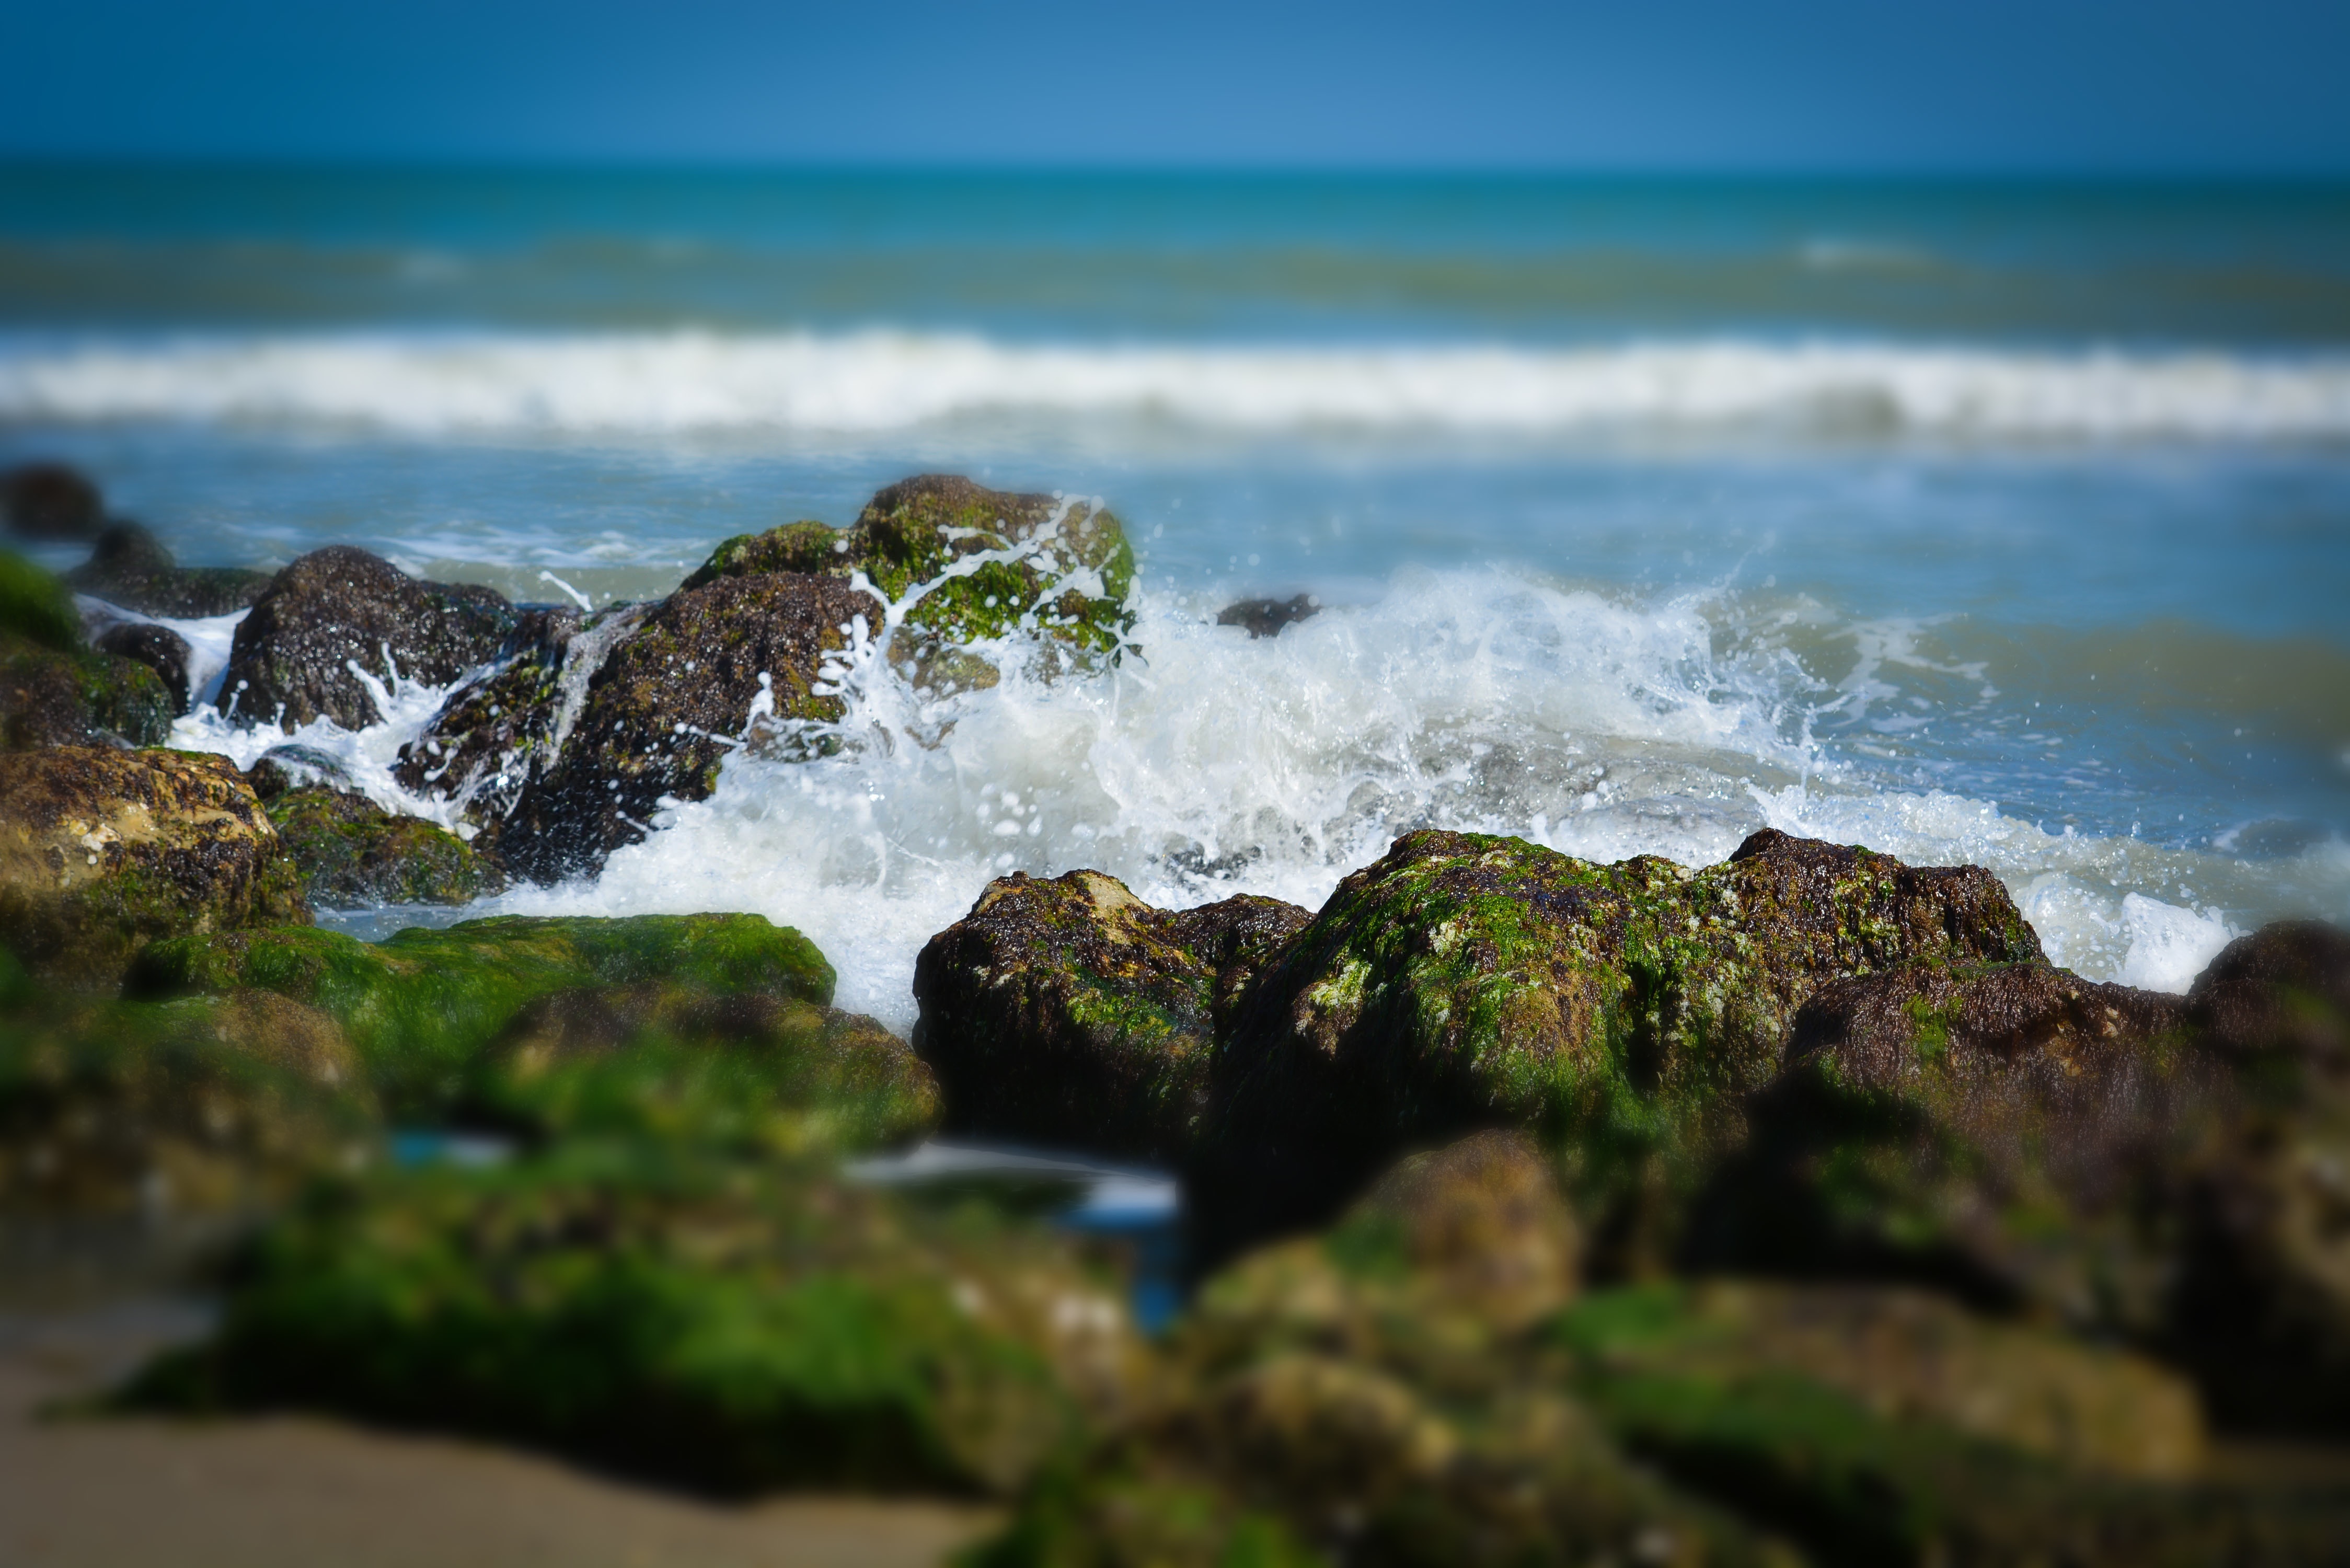
beach, landscape, sea, coast, water, nature, rock, ocean, horizon, cloud, sunlight, shore, wave, cliff, cove, bay, terrain, material, body of water, tropics, cape, wind wave